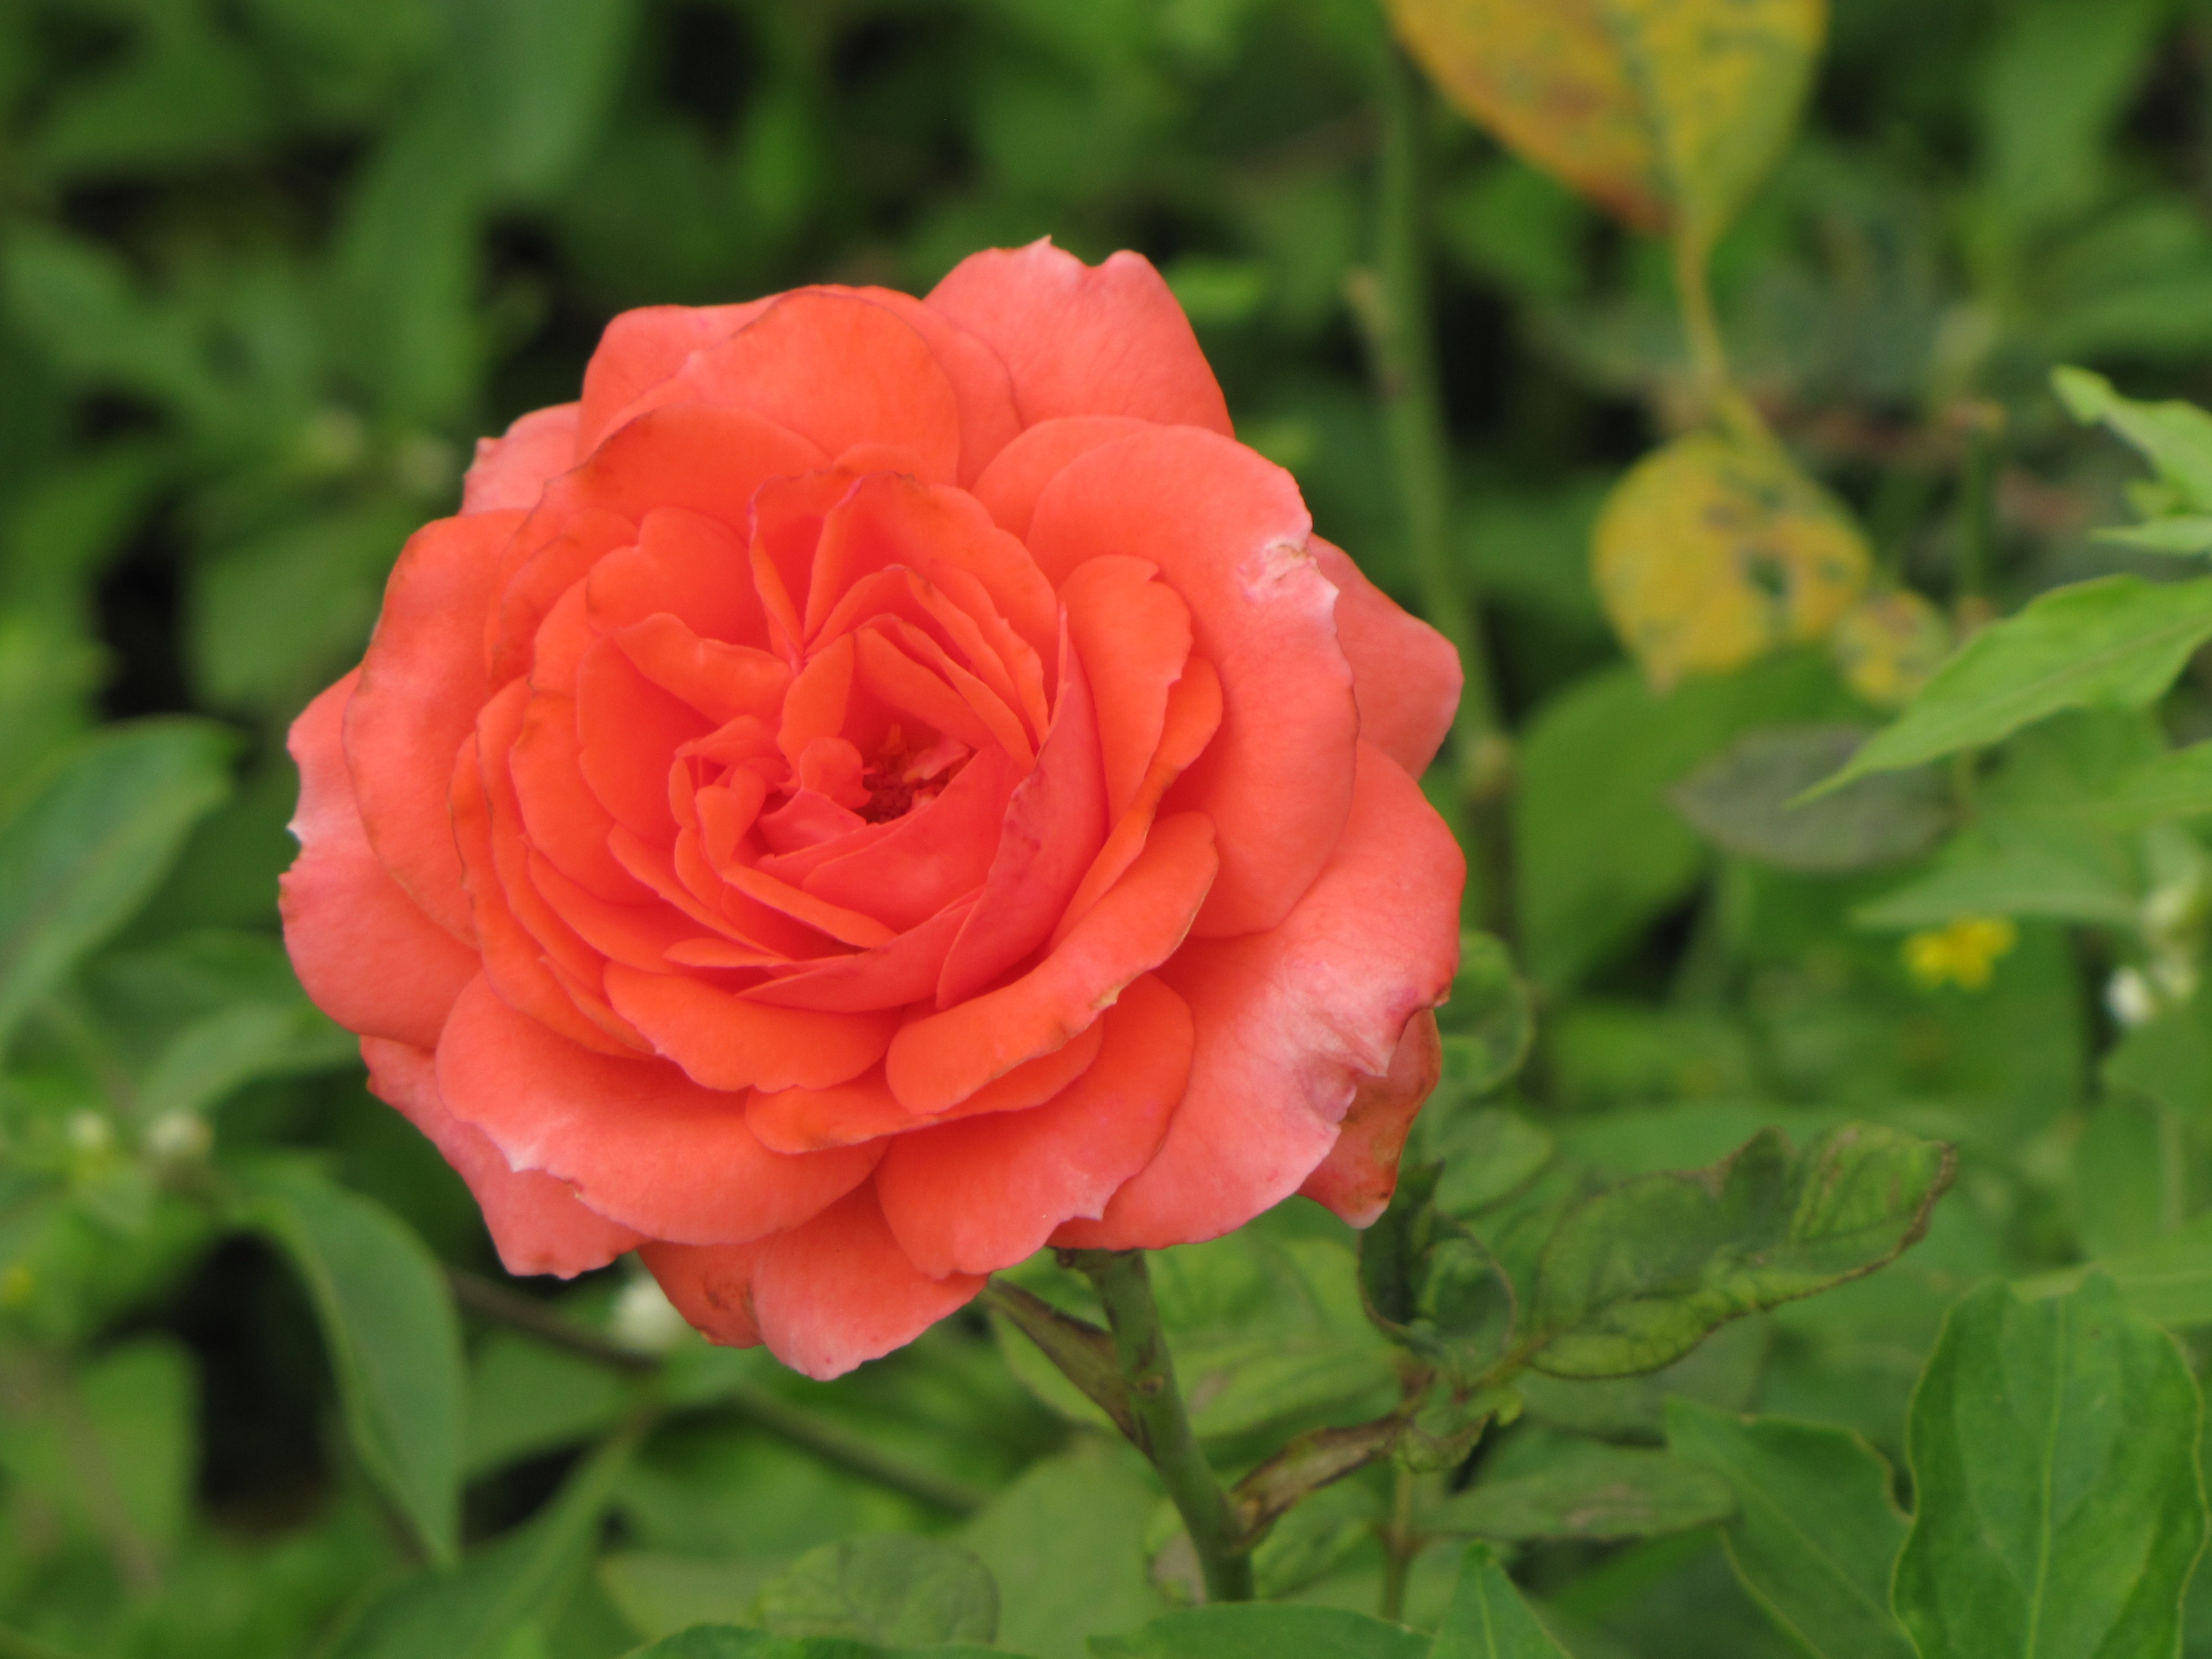
nature, plant, flower, petal, floral, rose, orange, fresh, romance, romantic, flora, leaves, petals, beauty, floribunda, flowering plant, garden roses, rose family, annual plant, land plant, rosa centifolia, rose order, austrian briar